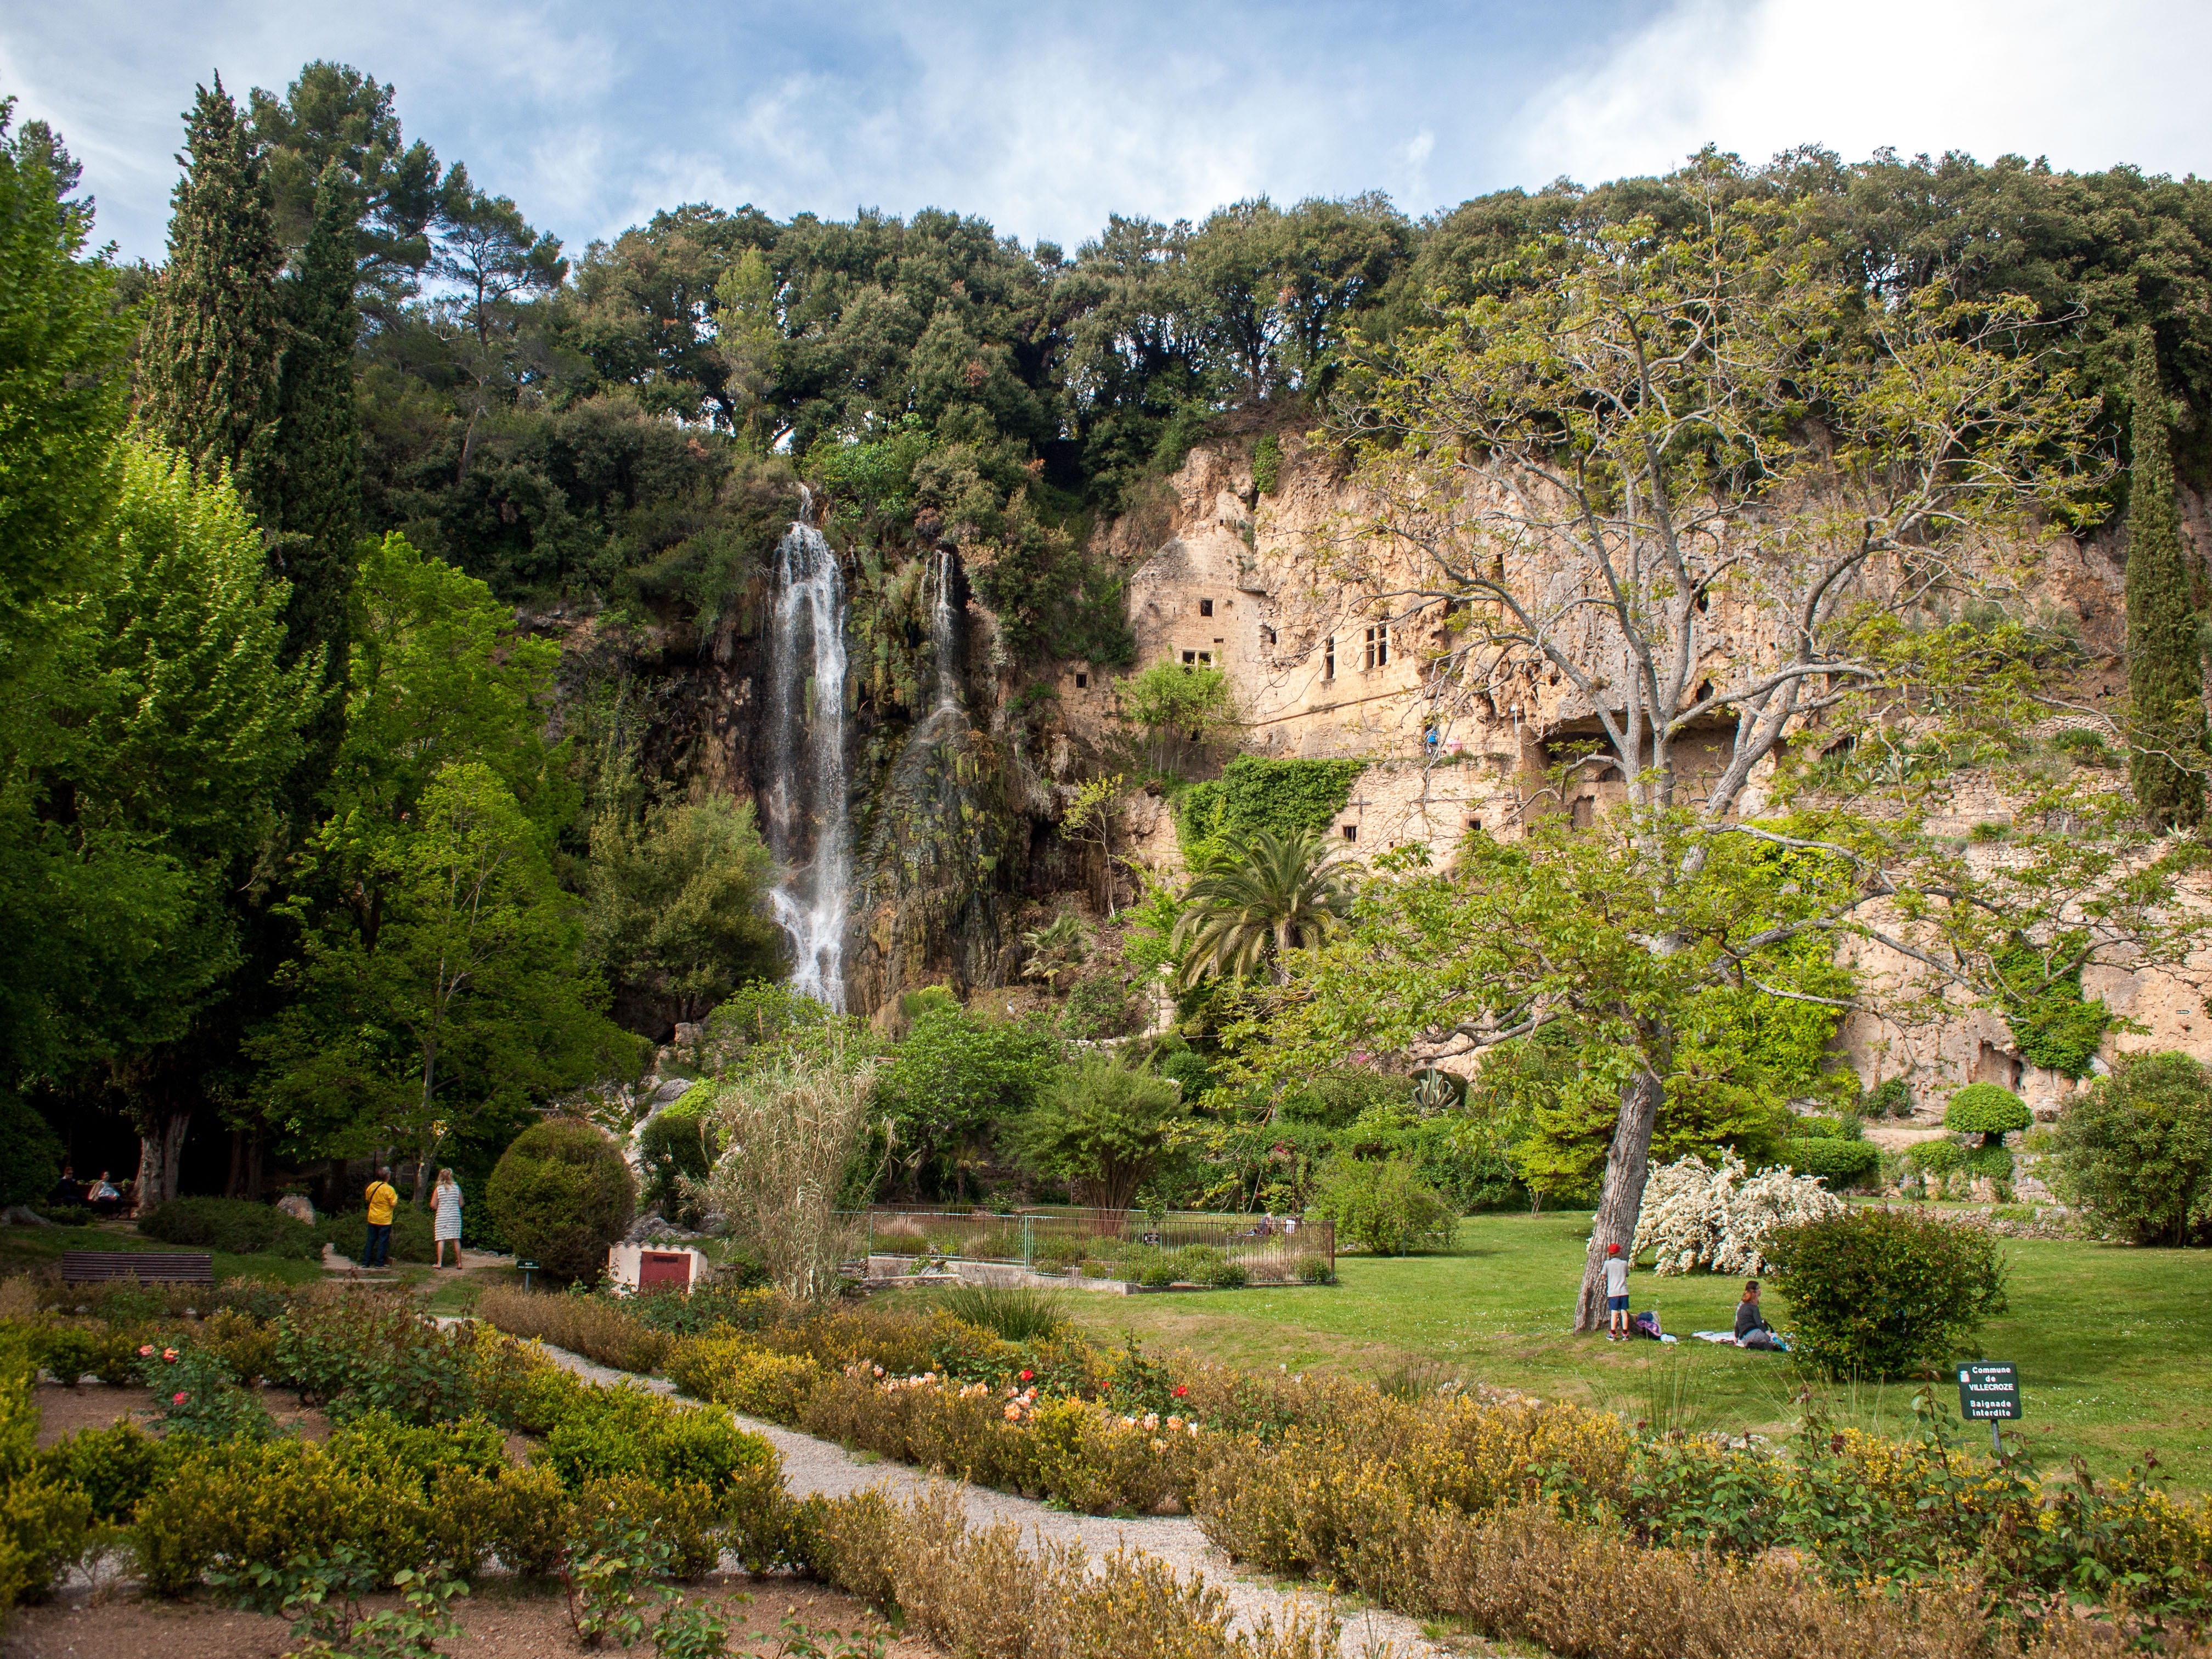
landscape, tree, water, nature, waterfall, flower, atmosphere, valley, summer, france, idyllic, jungle, park, holiday, botany, garden, flora, resort, vegetation, botanical garden, bach, water feature, ecosystem, harmony, murmur, holiday destination